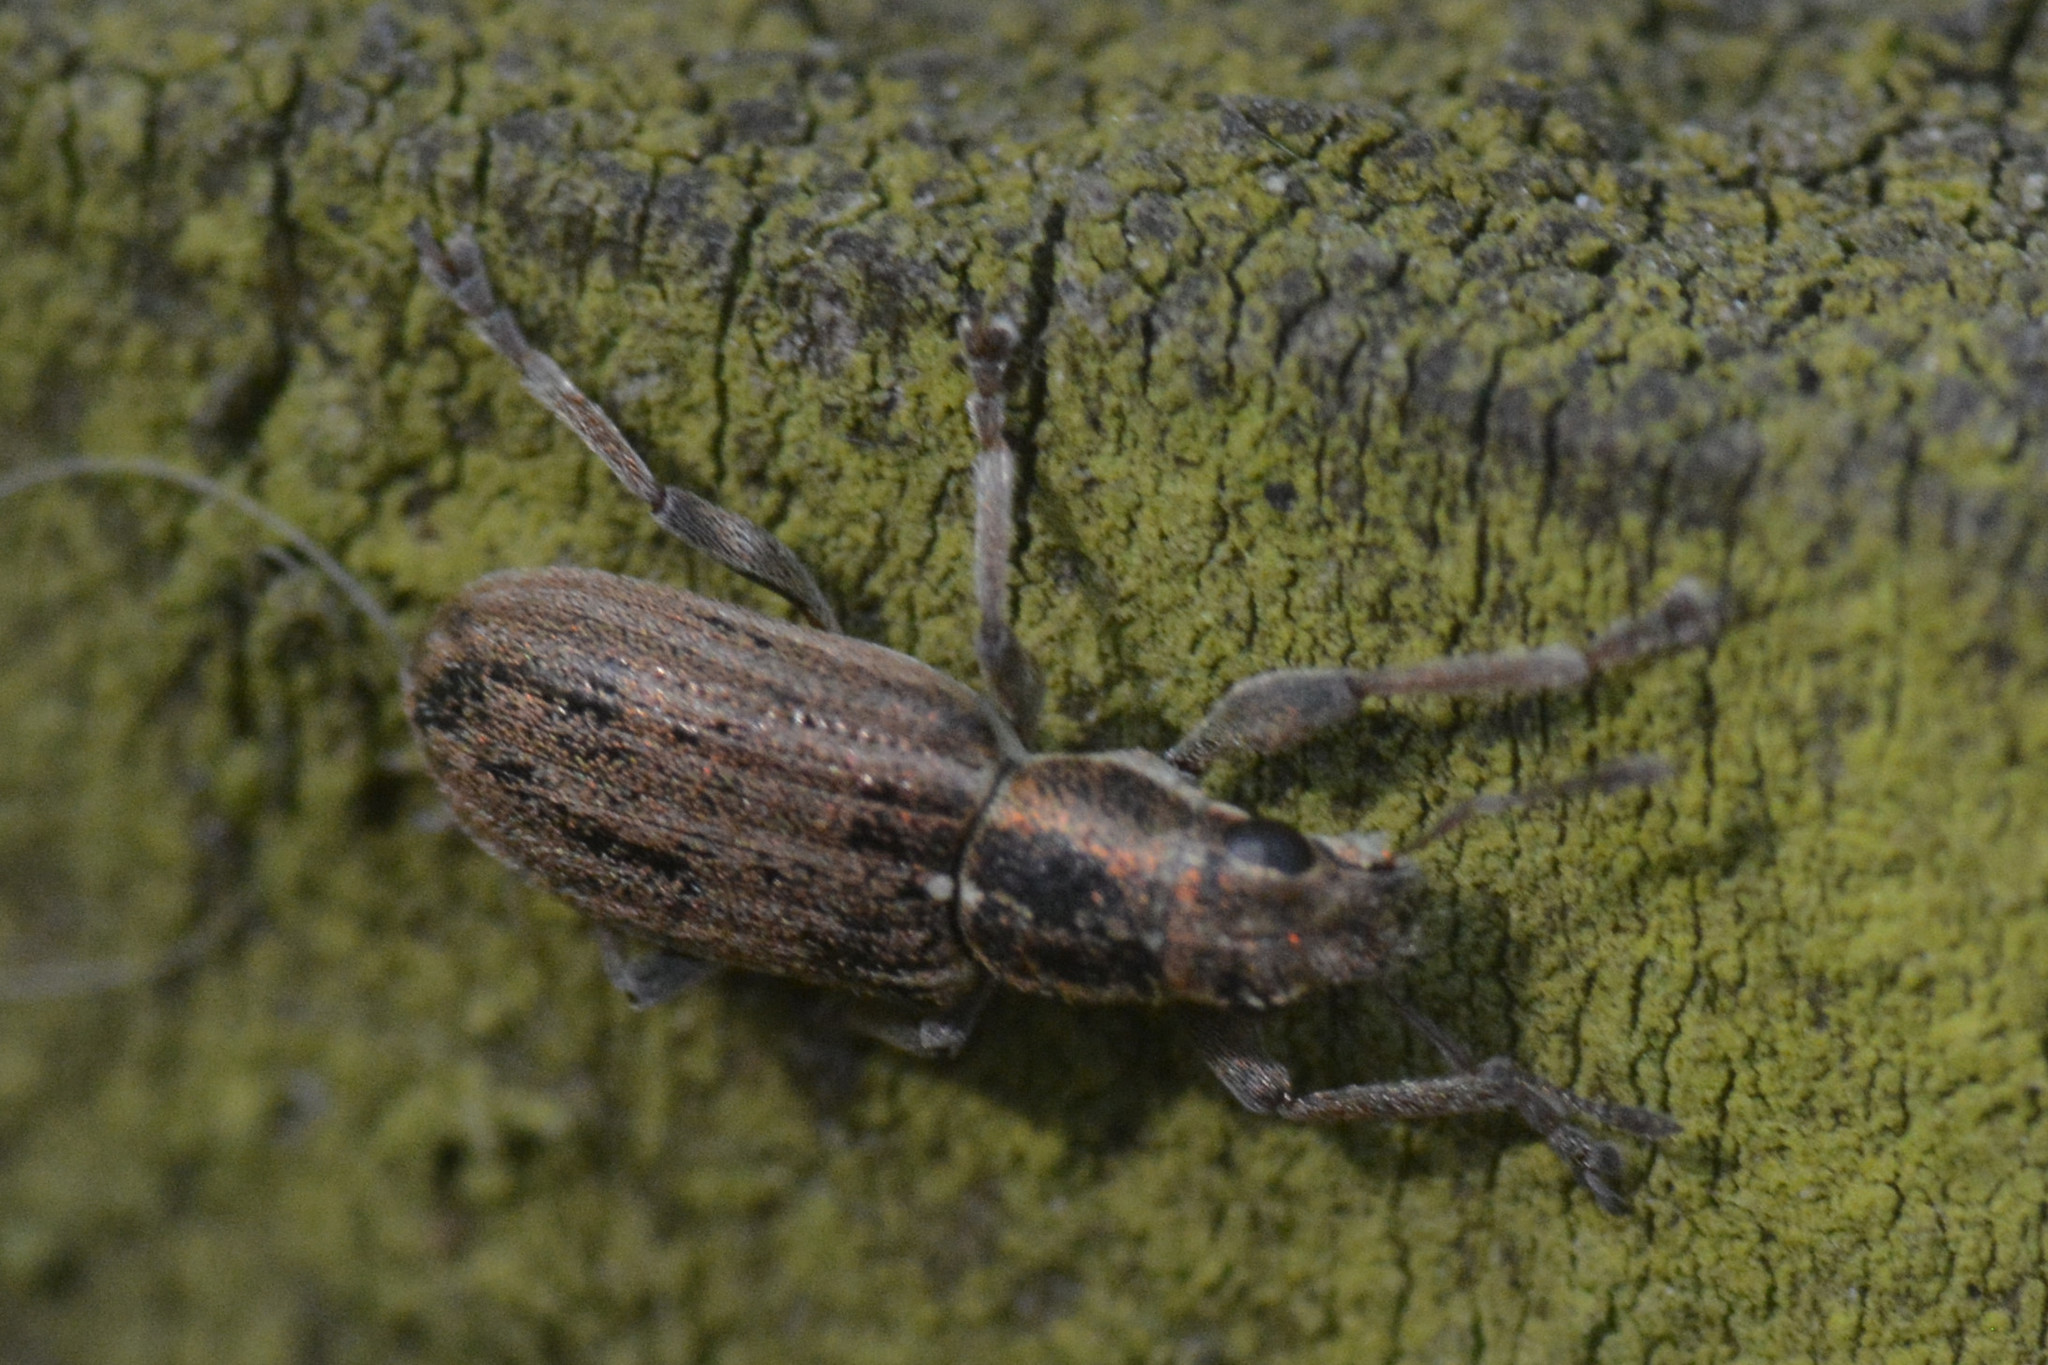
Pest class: pea_leaf_weevil